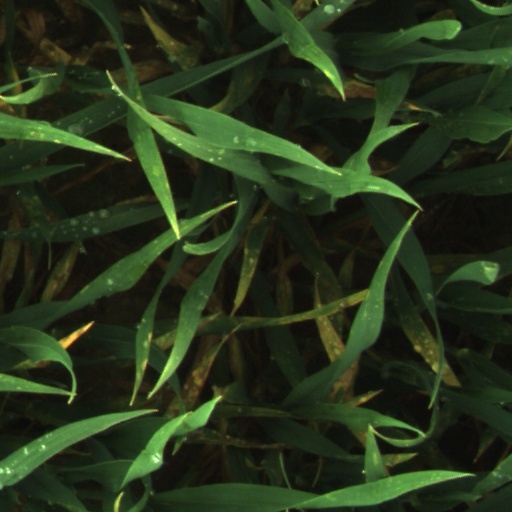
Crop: wheat